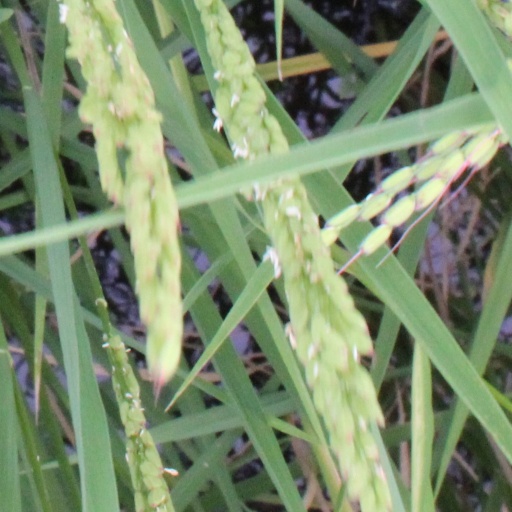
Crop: rice